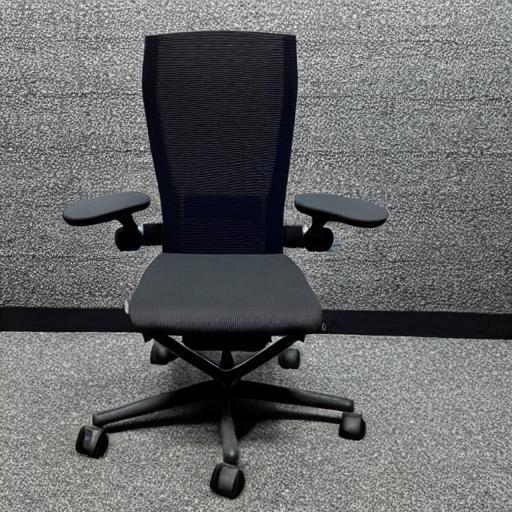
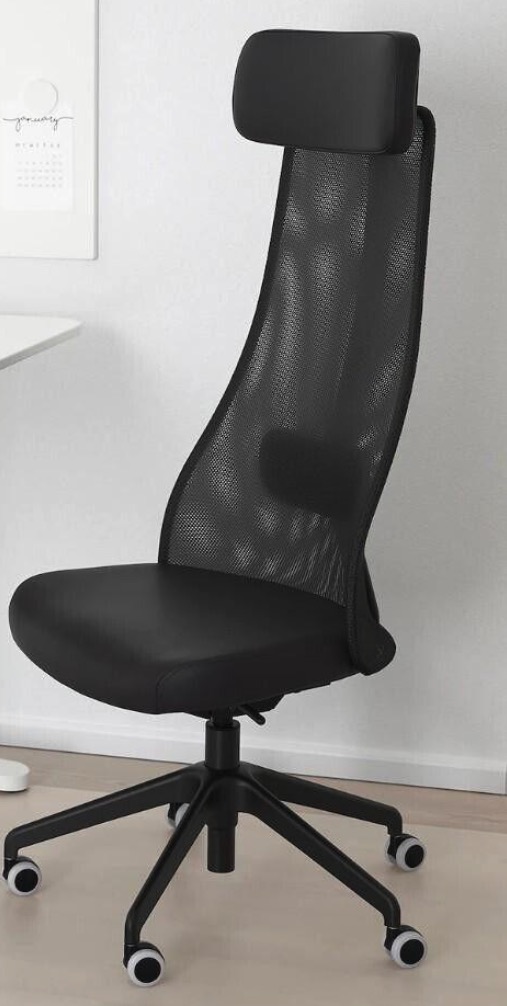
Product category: items_chair
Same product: no